Swanson Dock

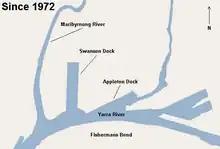
Melbourne docks showing extent of Swanson Dock in 1972

The construction of Spencer Street bridge over the Yarra River in 1929 reduced the capacity of the riverside wharves, and led to expansion downstream of port facilities initially with Appleton Dock. Swanson Dock was constructed in 1968 on the former Coode Island as Melbourne's first all-container shipping terminal, reflecting the rapid world-wide change at the beginning of the 1960s, from unit cargo where each product was loaded in different forms of packaging, to shipping cargo in uniform sized containers.